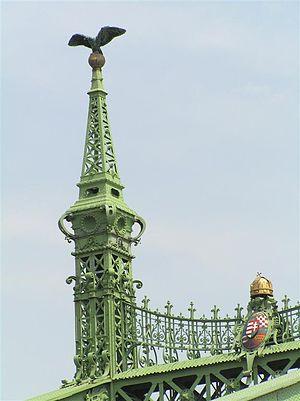
Le Turul est l'oiseau mythologique le plus important du mythe de l'origine des Magyars. Dans la mythologie hongroise, il est un messager lumineux de Dieu, posé au sommet du Világfa et veillant sur les esprits des enfants à naître, encore sous forme d'oiseaux.